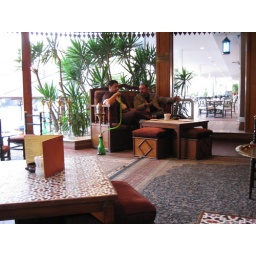
My second favorite spot in Giza after the pyramids was my seat at this table at the shisha bar